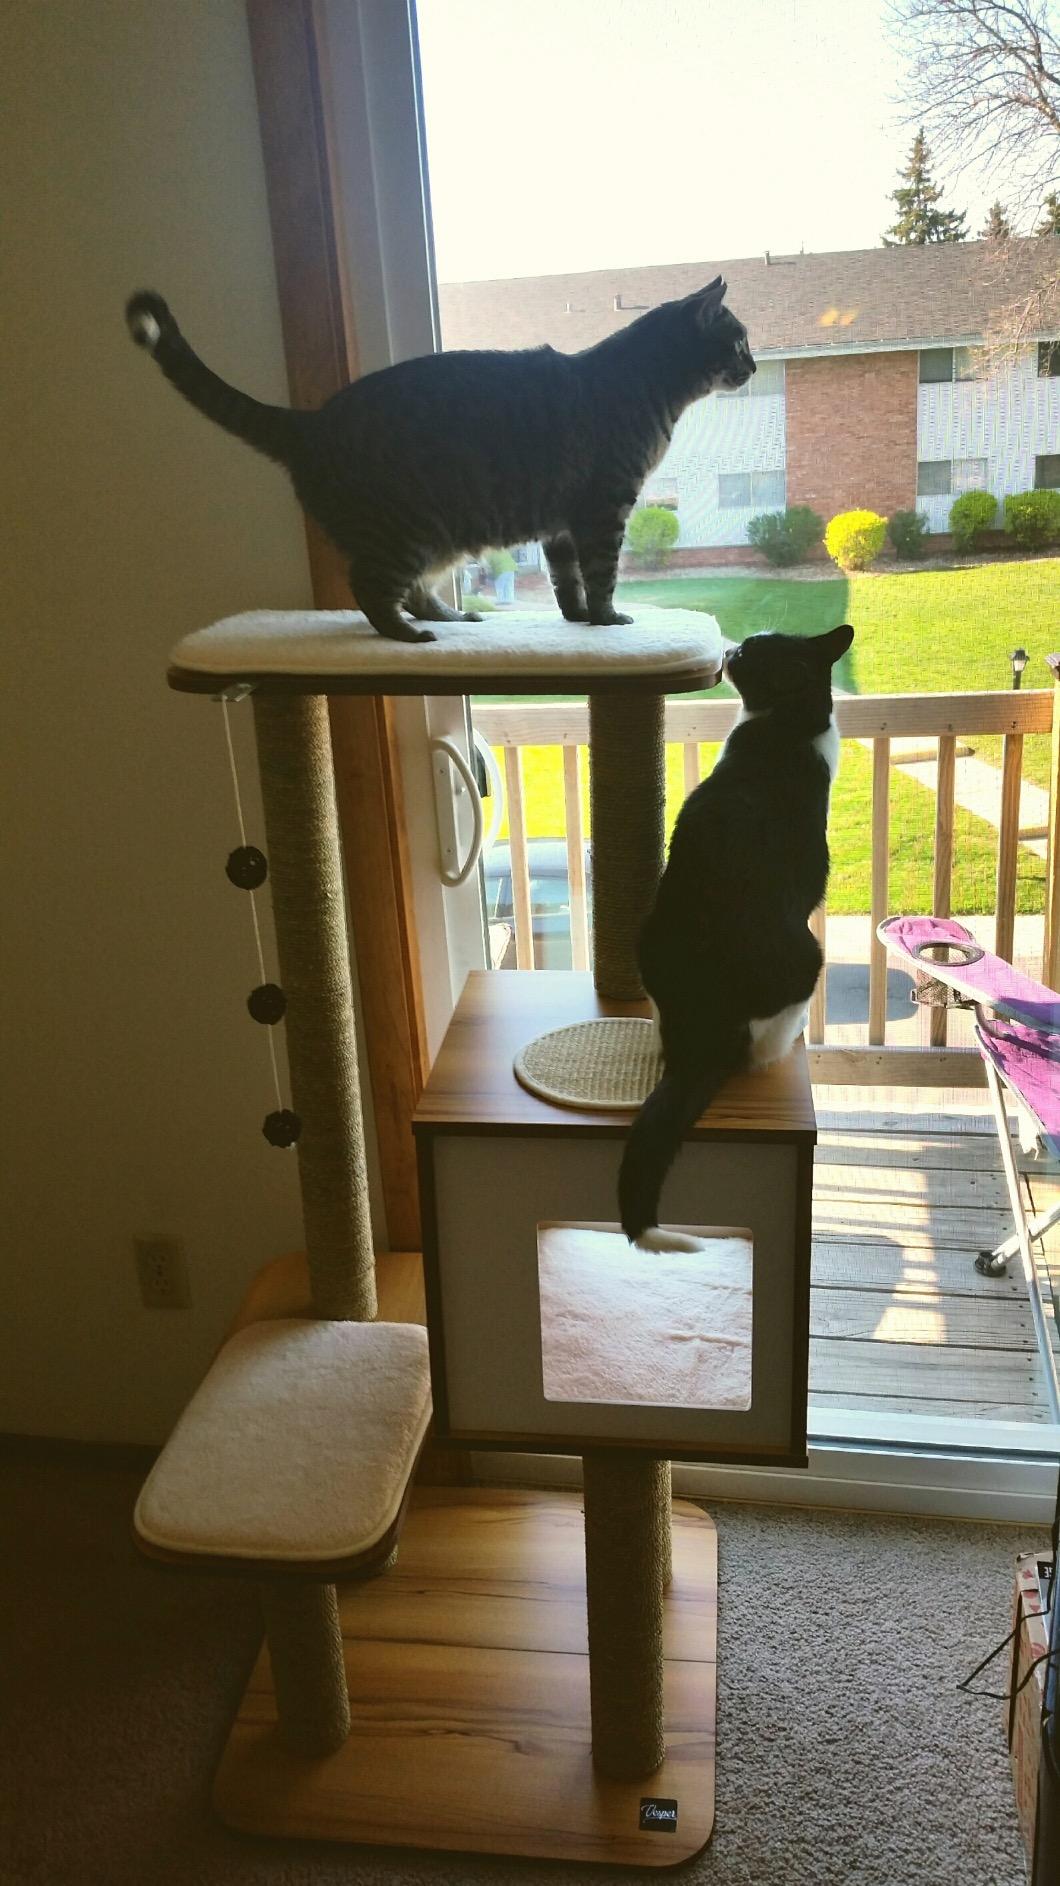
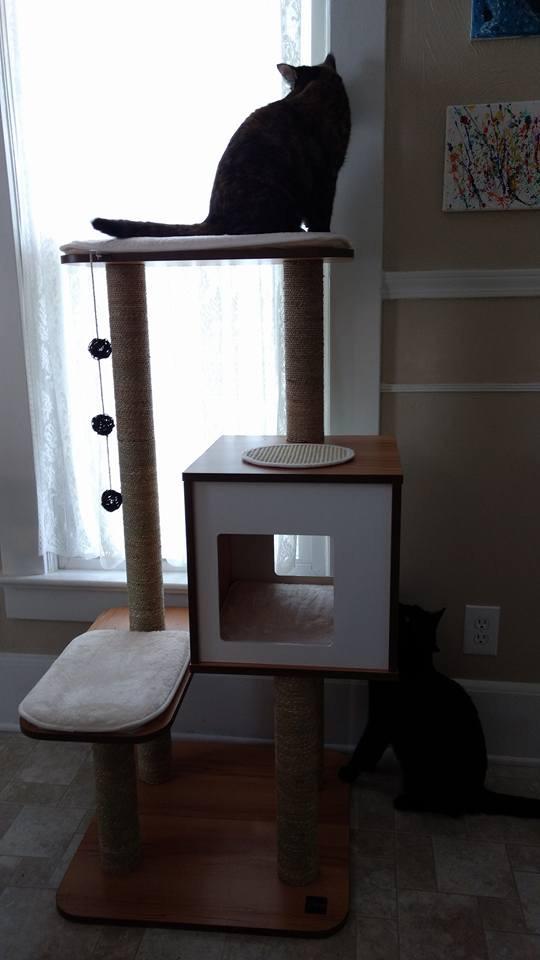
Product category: items_cat tree
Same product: yes